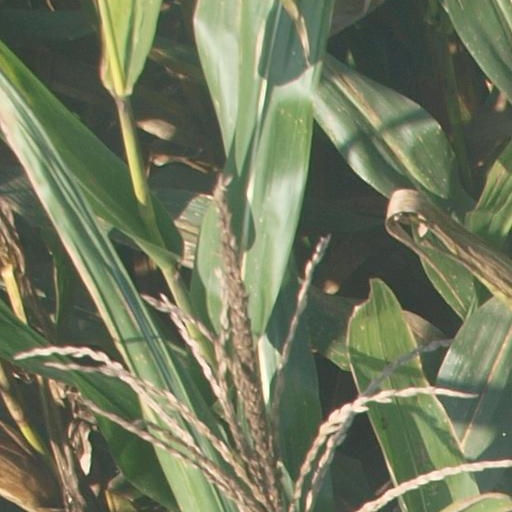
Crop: maize; corn